Captain Cox

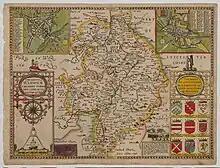
Map of the county of Warwickshire by John Speed,

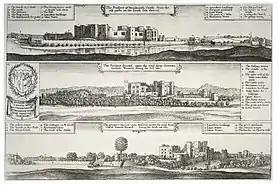
Three views of Kenilworth Castle by Wenceslas Hollar, 17th century

Captain Cox, collector of ballads and romances, is described as "an od man, I promiz yoo: by profession a mason, and that right skilfull; very cunning in fens, and hardy as Gavin; … great oversight hath he in matters of storie". The contents of the captain's library, which are described by Laneham at considerable length, are of the most curious character. Among the entertainments provided for Queen Elizabeth during her visit to Kenilworth was a burlesque imitation of a battle, from an old romance, and Captain Cox took a leading part. He is introduced on his hobby-horse in Ben Jonson's "Mask of Owls, at Kenelworth. Presented by the Ghost of Captain Cox", 1626.